History of Wichita, Kansas

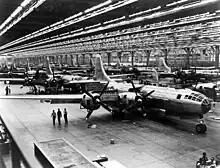
Boeing B-29 assembly line in 1944

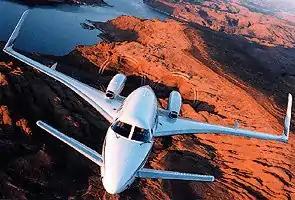
Beechcraft Starship were built from 1983 to 1995.

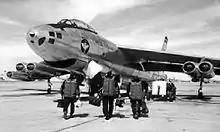
B-47A pilots training at Wichita's McConnell AFB in 1955. The bombers were built across the runway at Boeing.

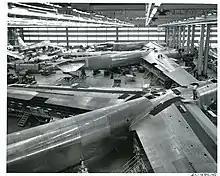
B-52D assembly Wichita BW-93529 (7251378576)

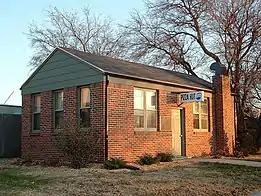
The original Pizza Hut building, which was moved to the campus of Wichita State University

Wichita's principal industry is aircraft manufacturing, as it has been for several decades. The city claims the title "Air Capital of the World" based on having produced more aircraft than any other city, anywhere—an estimated over 250,000 aircraft in the last 100 years. The city produces approximately one-fifth of U.S. civilian aircraft, and has generally been the world leader in the production of light aircraft and business jets, in addition to substantial production of military and commercial aircraft, and their subassemblies, and related products.